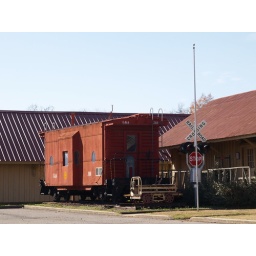
Pittsburg Texas Old Historic Small Town in 2011 Rail road train depot with caboose  Roads Building Signs Architecture